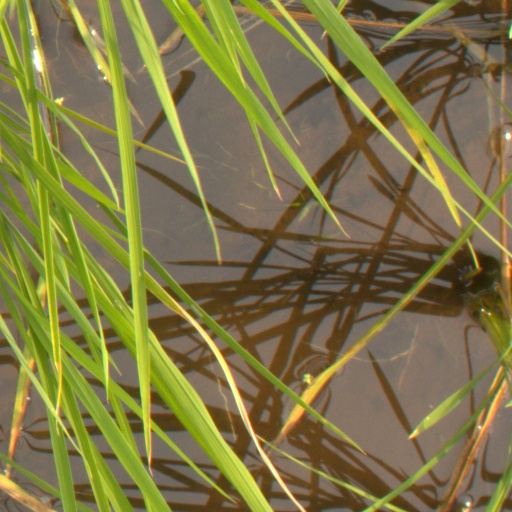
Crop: rice